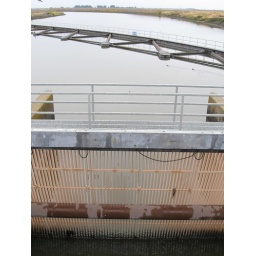
The main inlet to the fish screen facility. The grate in the foreground here keeps out debris and the largest fish.